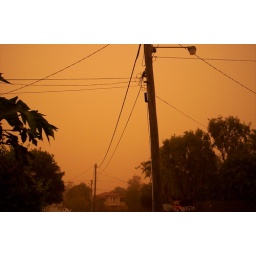
sandstorm 2009 september this is how the sky over my house in Ipswich queensland Australia looked